Desert Fathers

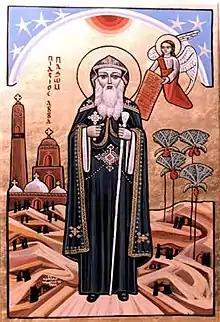
Icon of Pachomius

The small communities founded by the Desert Fathers were the beginning of Christian monasticism. Initially Anthony and others lived as hermits, sometimes forming groups of two or three. Small informal communities began developing, until the monk Pachomius, seeing the need for a more formal structure, established a monastery with rules and organization. His regulations included discipline, obedience, manual labour, silence, fasting, and long periods of prayer—some historians view the rules as being inspired by Pachomius' experiences as a Roman soldier.